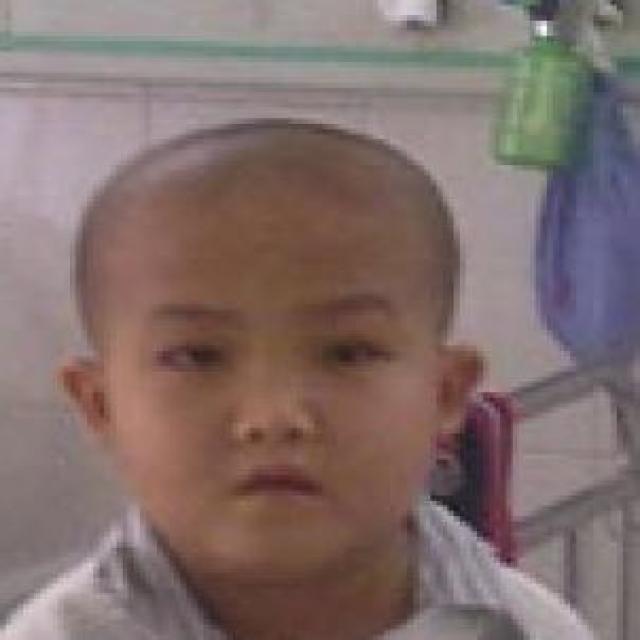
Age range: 0-12